Told by the Dead

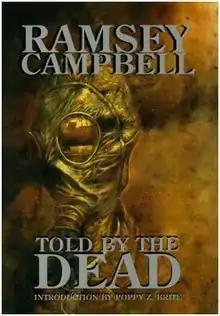
First edition, cover art by David Kendall.

Told by the Dead is a collection of horror stories by British writer Ramsey Campbell, published by PS Publishing in 2003. The first edition contains a foreword by Poppy Z. Brite and an afterword by the author. It won the 2004 British Fantasy Award for best collection.